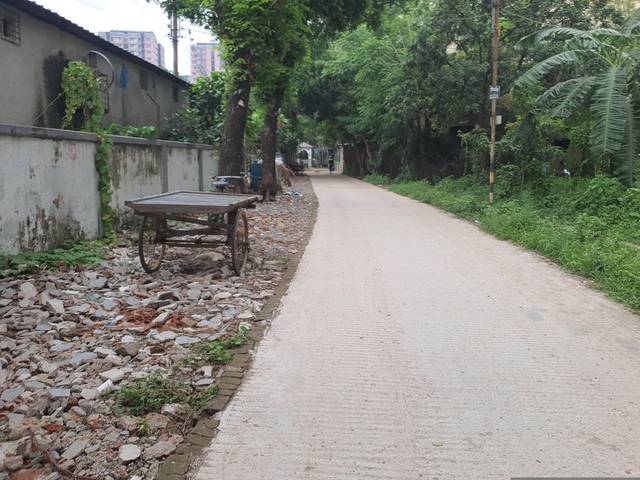
Region: Bangladesh
Coordinates: 23.733, 90.423